Neuroleon

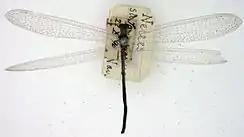
"Neuroleon sansibaricus" type specimen from the Bavarian State Collection of Zoology

Neuroleon is a large and complex genus of antlions in the subfamily Myrmeleontinae. There are more than 150 described species from Europe, Asia and Africa, and there are many undescribed taxa. Where the biology of the larvae is known, they live freely in sand or in sheltered rock crevices.